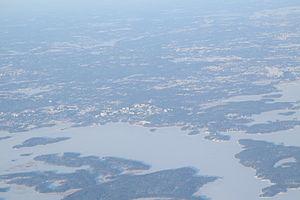
Soukka est un quartier de la ville d'Espoo en Finlande.